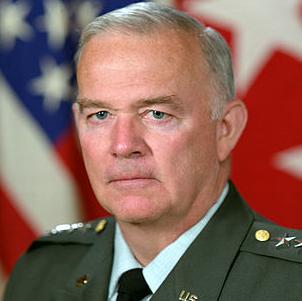
Age: 55